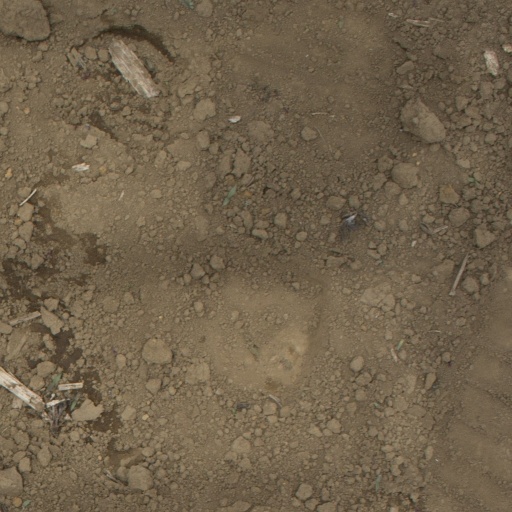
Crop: Jerusalem artichoke